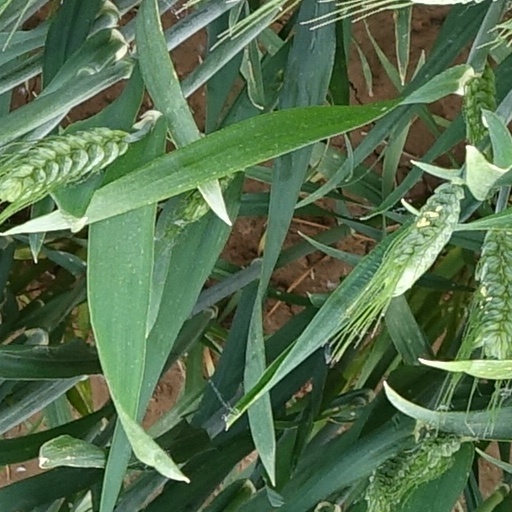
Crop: wheat